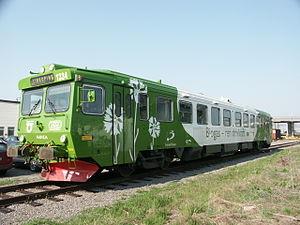
Linköping, également appelée Lincopie en français, est la cinquième ville de Suède avec 161 499 habitants. De plus, Linköping forme avec Norrköping une région parfois considérée comme la quatrième aire urbaine de Suède en population.